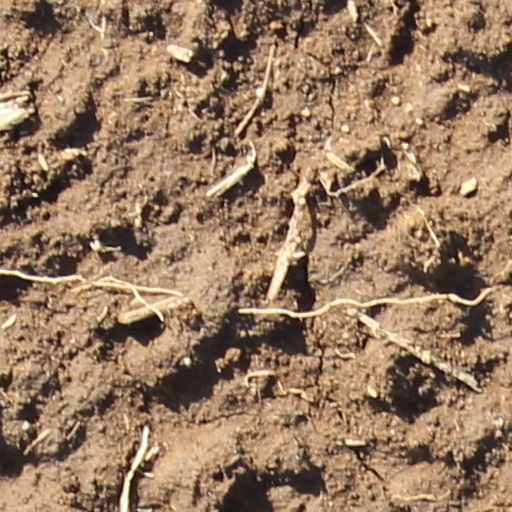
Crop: wheat